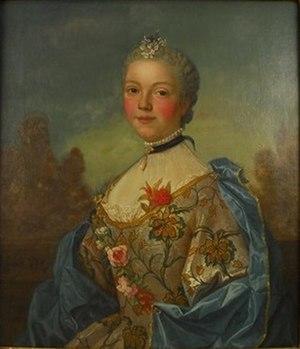
François-Élie Vincent, né à Genève le 20 juin 1708, mort à Paris le 28 mars 1790, est un portraitiste et miniaturiste genevois.